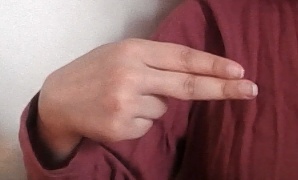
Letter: ain